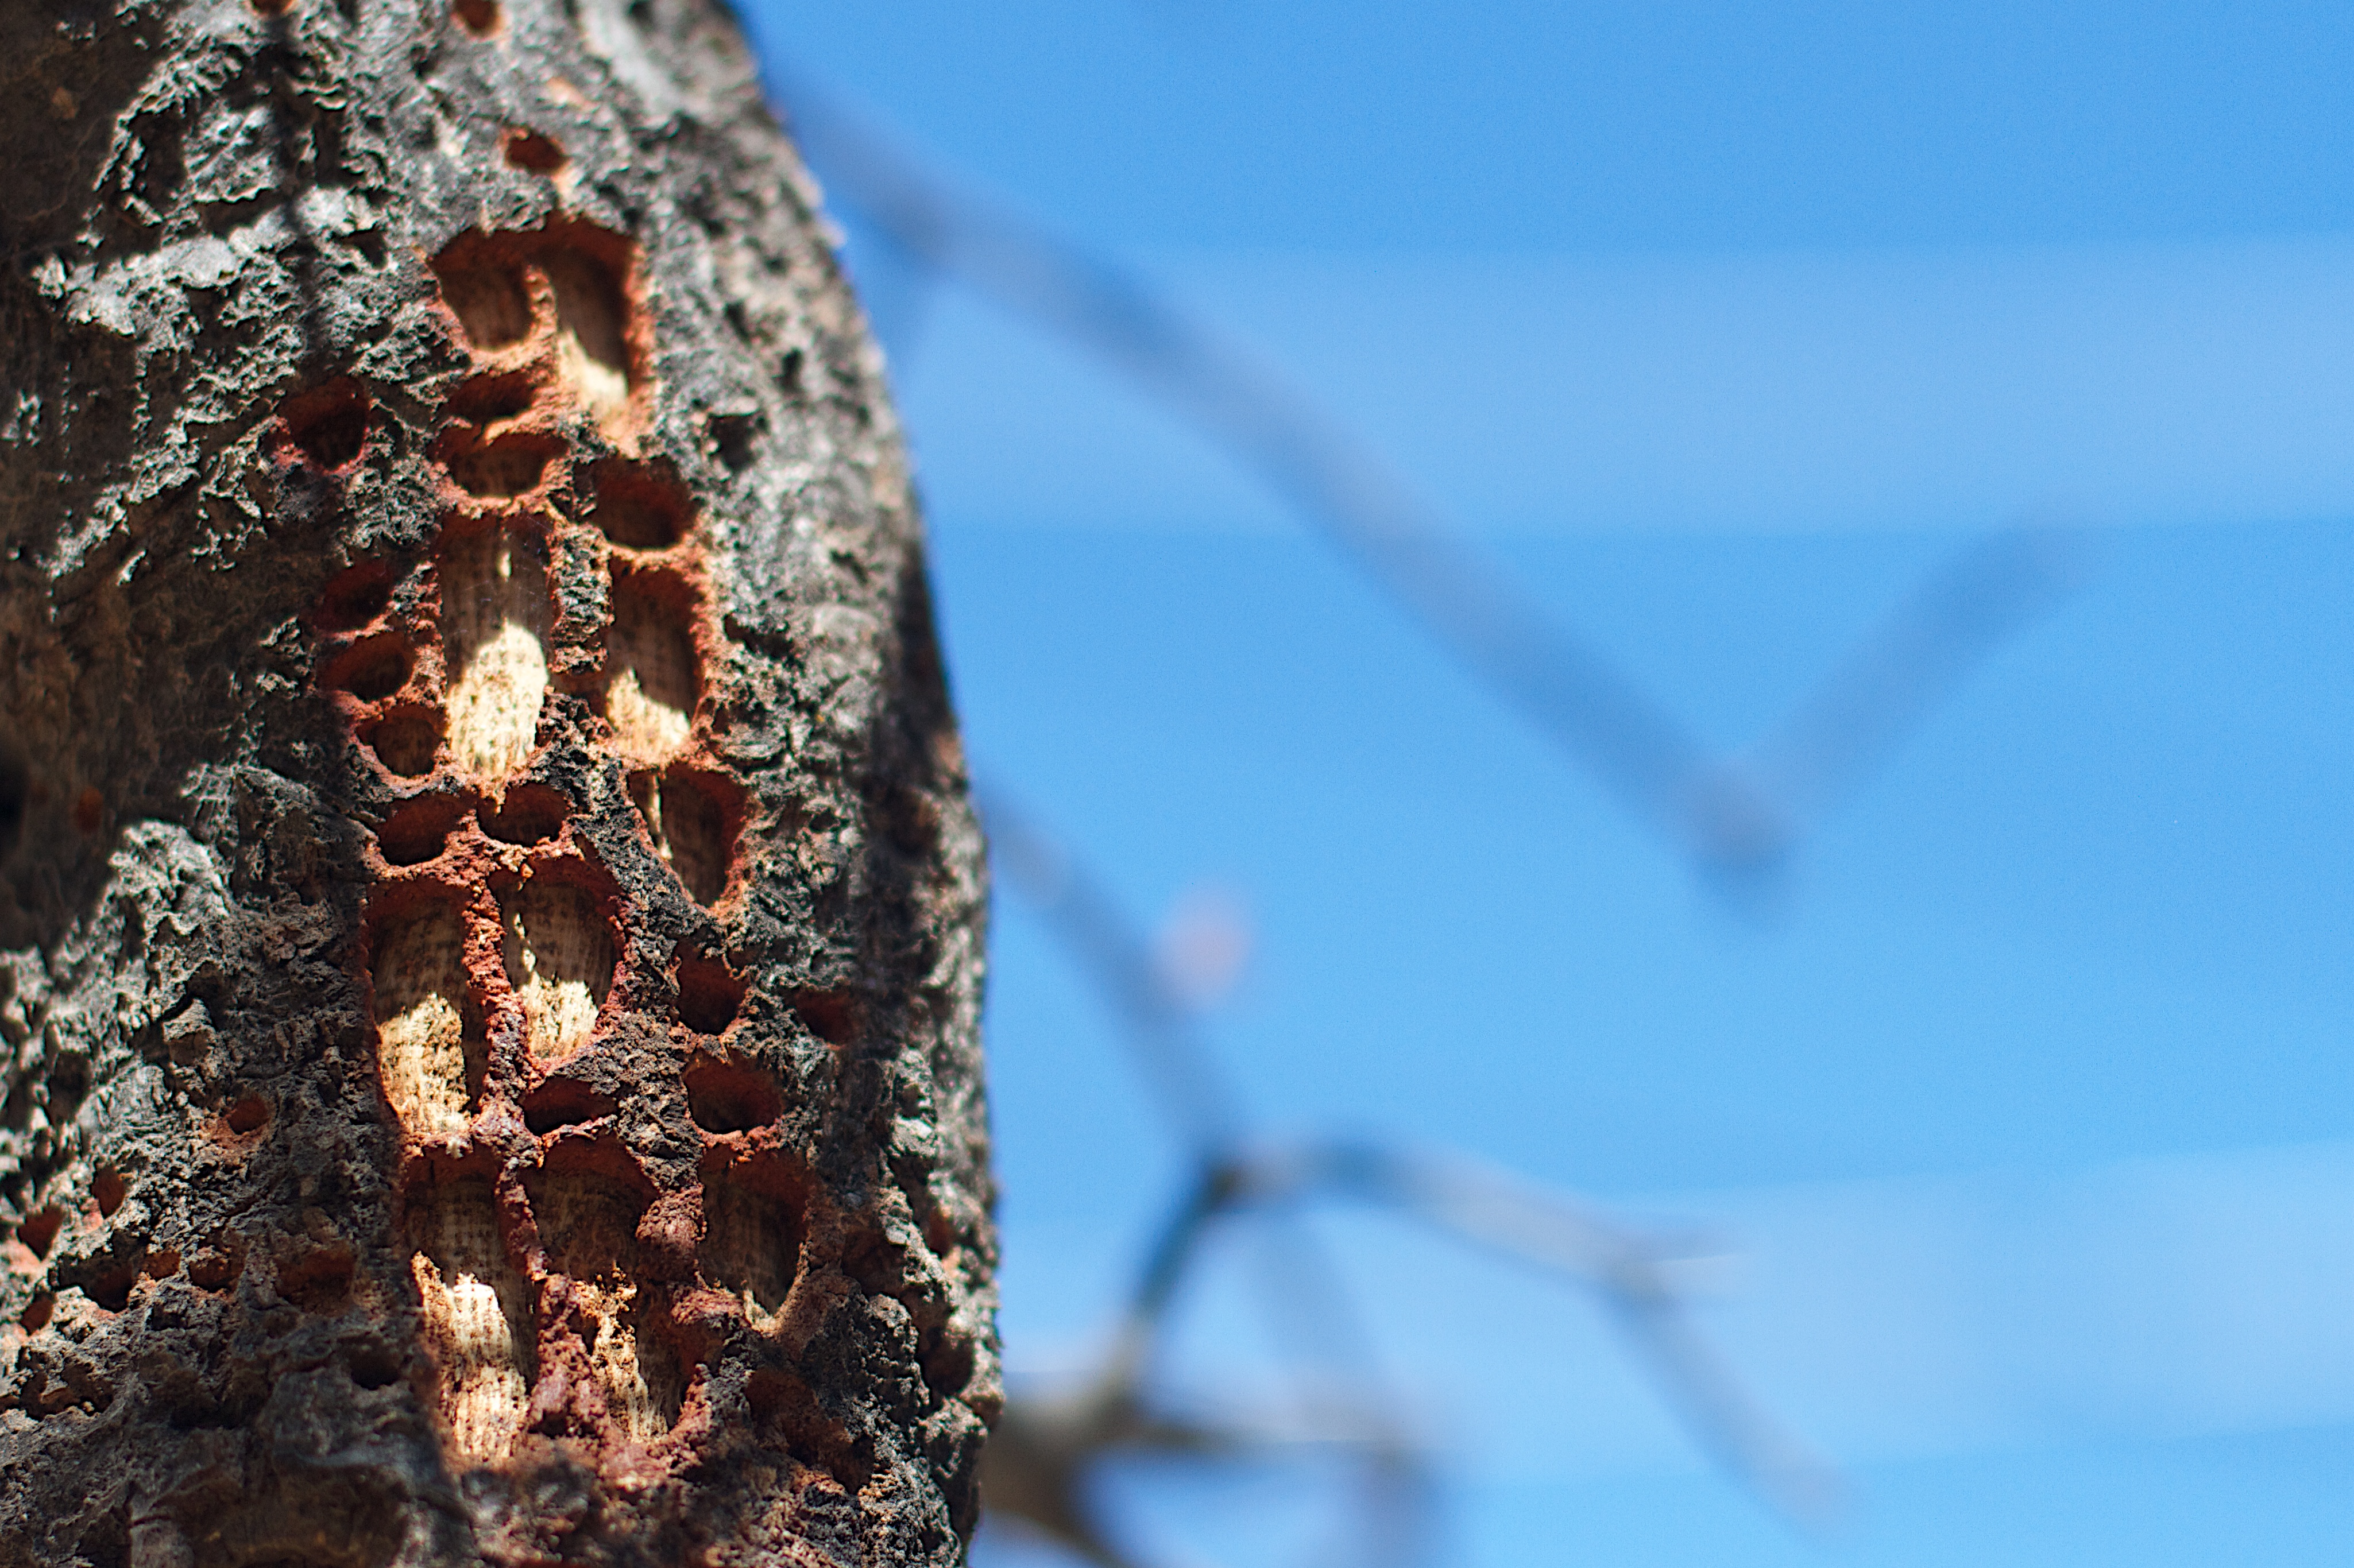
tree, branch, leaf, insect, soil, invertebrate, close up, macro photography